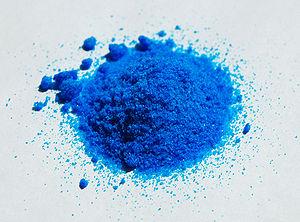
Le nitrate de cuivre est formé par la combinaison d'un ion cuivre et de 2 ions nitrates. Il a donc pour formule : Cu(NO₃)₂. Il se dissout dans l'eau en donnant un ion cuivre et deux ions nitrate